Fort Hood

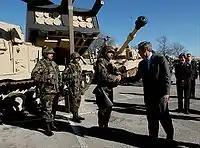
President George W. Bush meets U.S. Army Soldiers during a visit to Fort Hood, January 2003

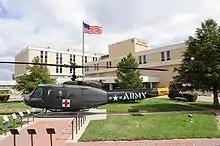
Carl R. Darnall Army Medical Center

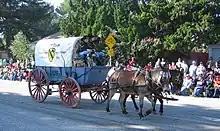
First Cavalry Division, U.S. Army, Fort Hood, Texas at the 2007 Rose Parade

Fort Hood is a large United States military installation; it is the home of III Armored Corps, 1st Cavalry Division, 13th Sustainment Command, First Army Division West, 3rd Cavalry Regiment, 1st Medical Brigade and many other Forces Command and other units.